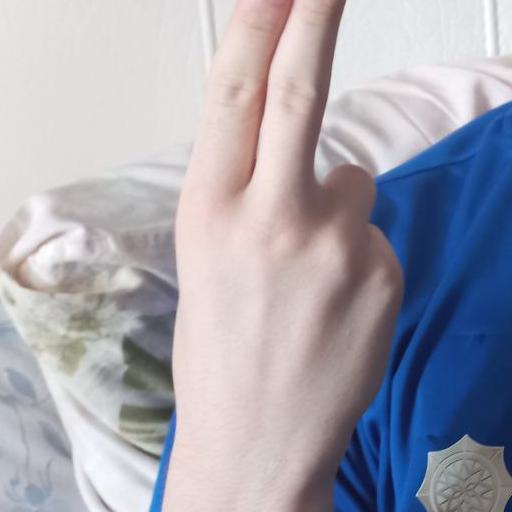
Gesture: two_up_inverted